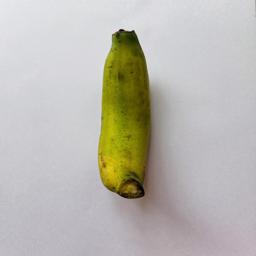
Ripeness: Semi-ripe